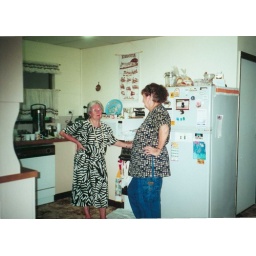
Val and Dorothy having a chat in the kitchen of Bill and Val's house in Innisfail.Mar 2001